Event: Nepal Earthquake
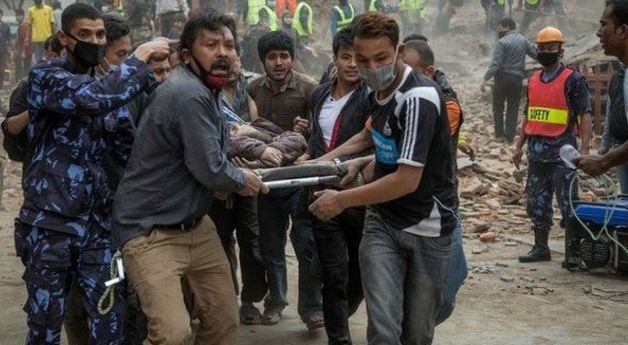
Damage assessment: damage